NGC 708

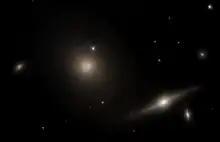

Discovered in 1979 by Kotanyi et al., NGC 708 has a thin dust lane with an irregular structure. Besides the dust lane, there are also patches of dust that cross the nucleus. These features are oriented nearly perpendicular to the radio emission of the galaxy. The lane appears to be a nearly edge-on dust disk with a length of .